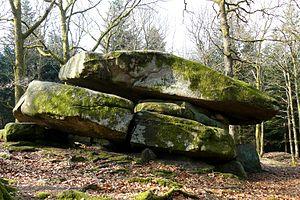
""Dolmen"" de Chevresse à Saint-Brisson (Nièvre, France)"
Le dolmen Chevresse, ou dolmen de Chevresse, ou encore fort Chevresse, est un empilement de blocs granitiques situé à 595 m d'altitude dans la forêt domaniale de Breuil Chenue, sur le territoire de la commune de Saint-Brisson, dans le parc naturel régional du Morvan. Il s'agit d'une des « pierres de légende » de cette région, qui suscite encore de nos jours des réunions d'inspirations druidique ou autres.